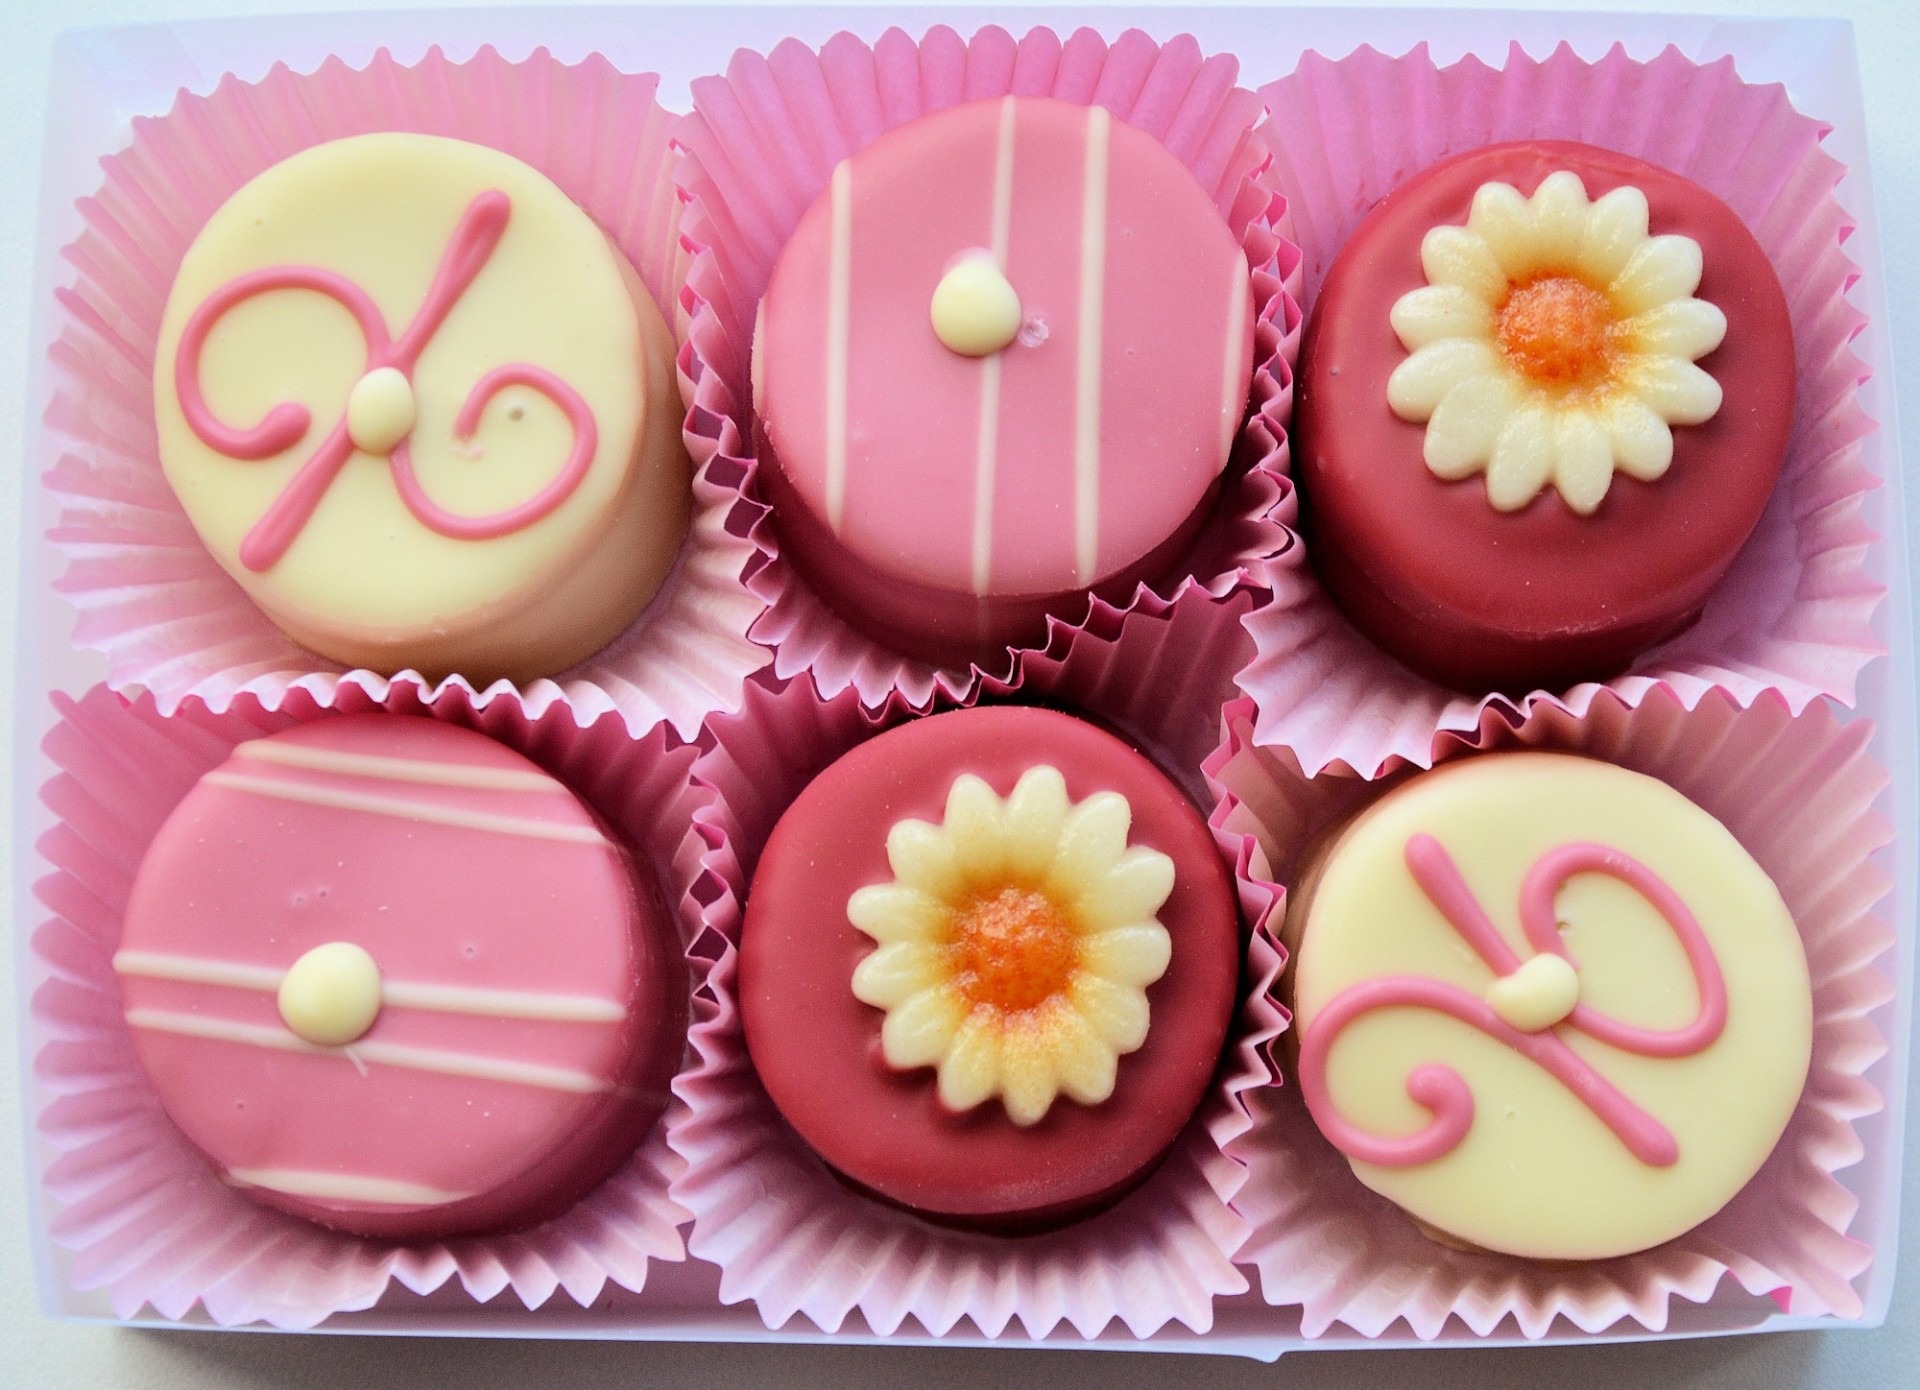
sweet, honey, celebration, aroma, heart, food, ingredient, holiday, chocolate, cupcake, baking, gourmet, snack, dessert, eat, delicious, temptation, cake, sugar, icing, decorative, tasty, piece, fondant, confection, colored, traditional, treat, yummy, confectionery, flavor, cacao, sugar paste, candied, sugared, buttercream, cake decorating, sugary, petit four